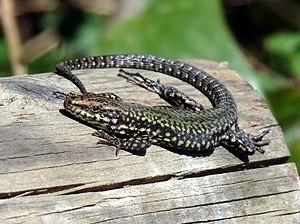
Cette liste commentée recense les reptiles en Belgique.
Le Lézard des murailles est une espèce de sauriens de la famille des Lacertidae. Ce petit lézard originaire d'Europe a été introduit en Amérique du Nord.